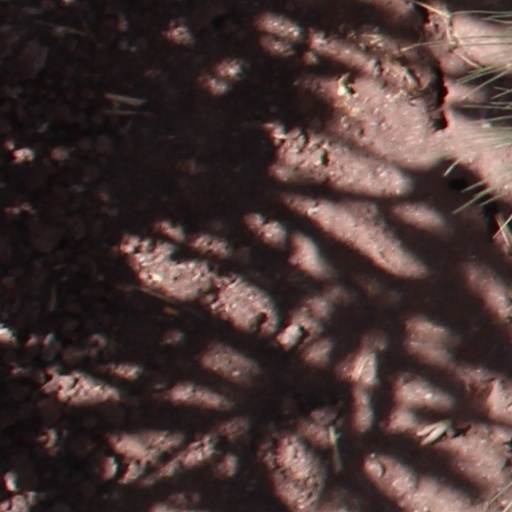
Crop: wheat